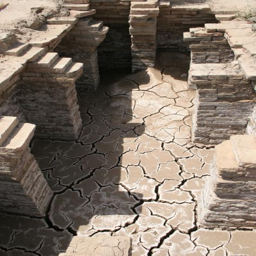
picture of person : view over some of the ruins of this ancient city